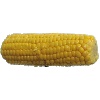
Label: Corn 1